Sher (film)

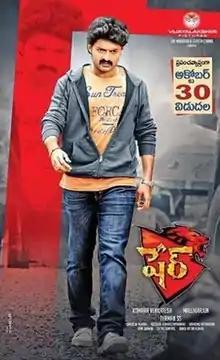
Film poster

Sher is a 2015 Indian Telugu-language action film directed by Mallikarjun. The film stars Kalyan Ram, Sonal Chauhan, Vikramjeet Virk and Mukesh Rishi. The film revolves around Gautham, a young man who disrupts a gangster's wedding and eventually finds his loved ones threatened. Featuring a soundtrack composed by S. Thaman, the film was released theatrically on 30 October 2015 to a negative critical reception and commercial failure.